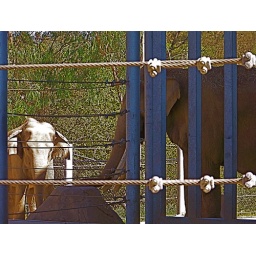
Strong fences surround the elephant habitat, but the animals seem content to wander around their zoo home.